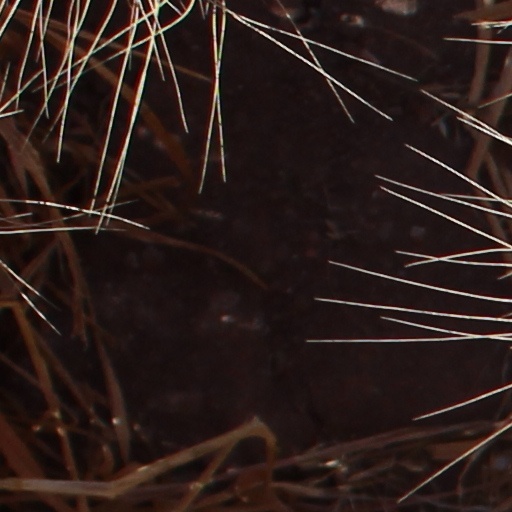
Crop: wheat